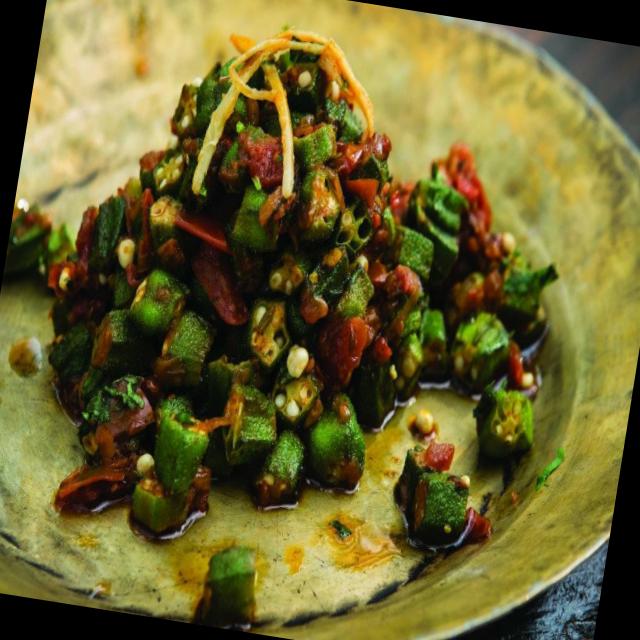
Dish: bhindi_masala